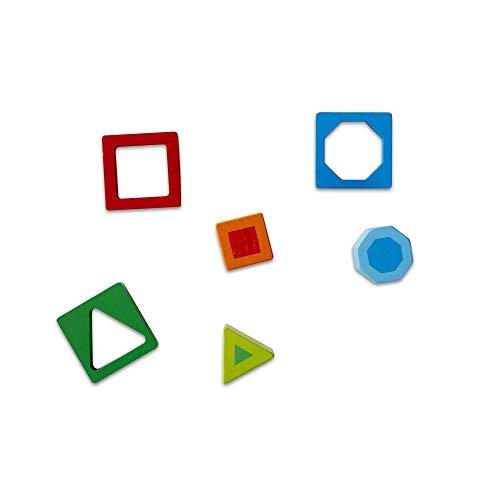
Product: Melissa & Doug Shape Sequence Sorting Set (Wooden Toy, Great Gift for Girls and Boys - Best for 3, 4, 5, and 6 Year Olds)
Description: Great Gift for Ages 3 to 6: This Shape Sequence Wooden Sorting Set makes a great educational gift for children between 3 and 6 years old; add the Melissa and Doug See and Spell Learn Together to round out the hands-on, screen-free play experience.
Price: $14.94
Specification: ProductDimensions:15x11x2.2inches|ItemWeight:2.08ounces|ShippingWeight:2.03pounds(Viewshippingratesandpolicies)|DomesticShipping:ItemcanbeshippedwithinU.S.|InternationalShipping:ThisitemcanbeshippedtoselectcountriesoutsideoftheU.S.LearnMore|ASIN:B00462PTZ4|Itemmodelnumber:582|Manufacturerrecommendedage:36months-6years